Mercedes-Benz G-Class

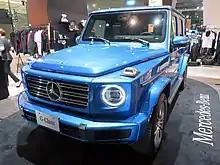
Mercedes-Benz G 550 in G manufaktur trim, front view

After its last major update in 2007, the interior received a completely redesigned instrument panel and centre console adapted from the ML-Class. The COMAND APS touchscreen and control panel were moved up toward the top of the dashboard for easier viewing and operation. The COMAND APS was updated with the MBrace2 telematics system. Additional safety features included DISTRONIC adaptive cruise control, blind-spot monitoring, revised PARKTRONIC reverse sensors and rear-view camera and revised ATS4 stability control for improved trailer stabilising functionality.